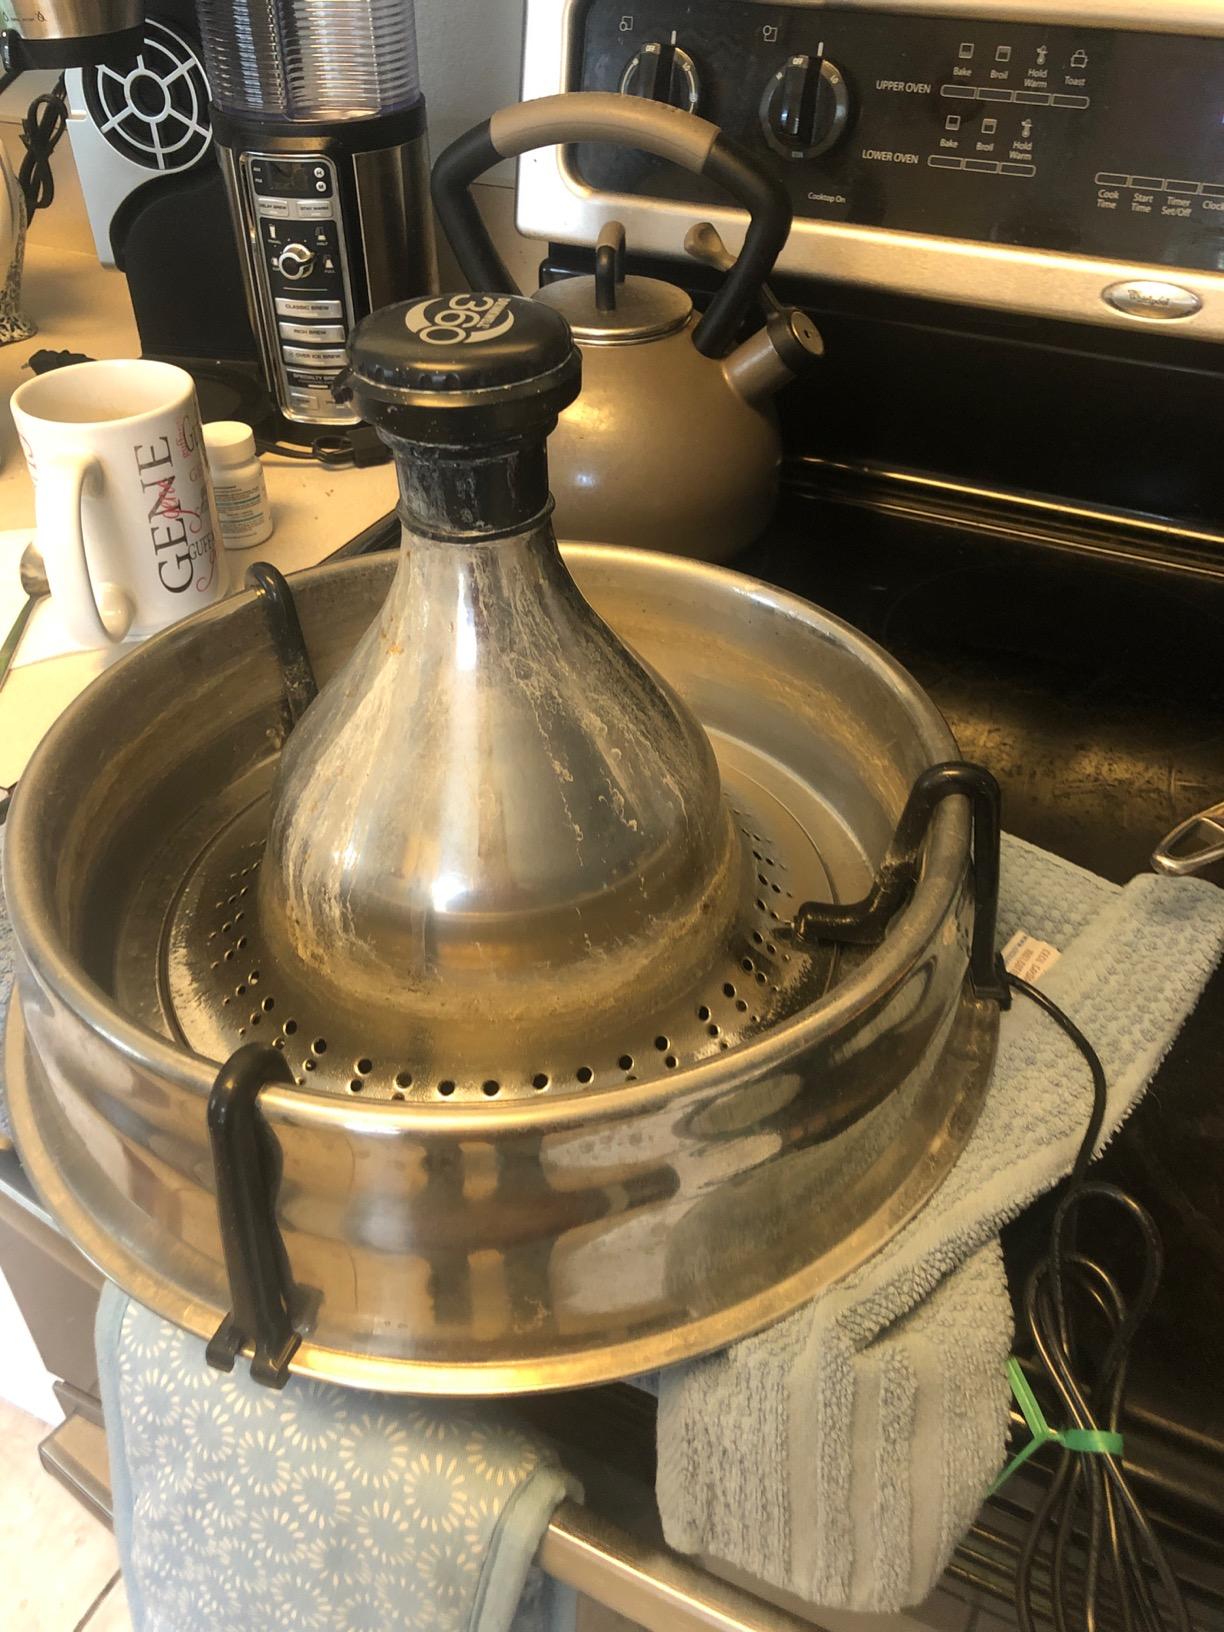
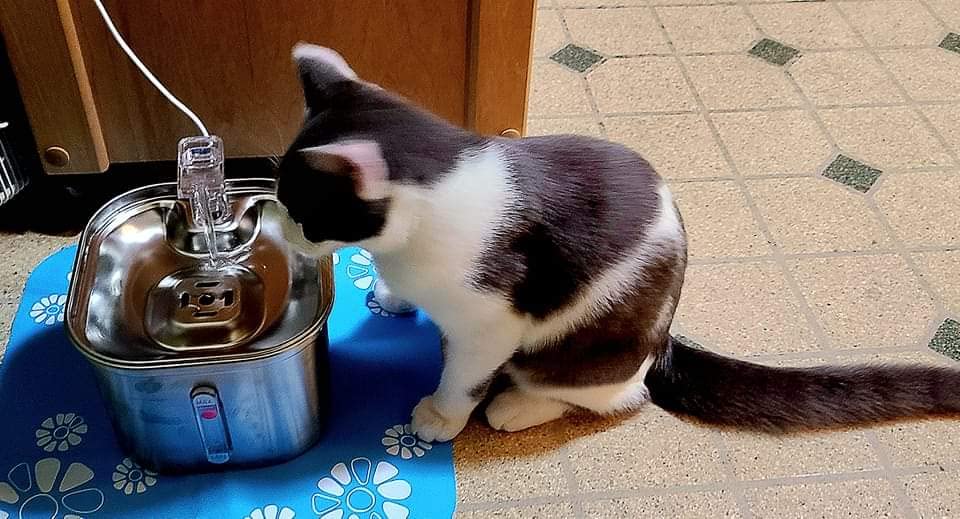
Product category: items_bowl
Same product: no